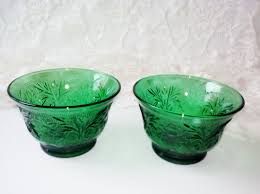
Waste category: glass